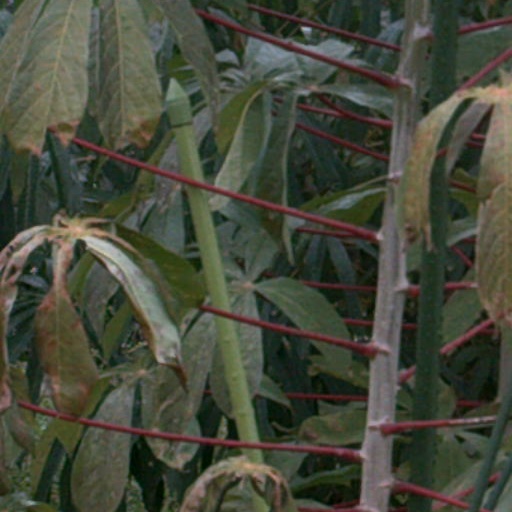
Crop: cassava